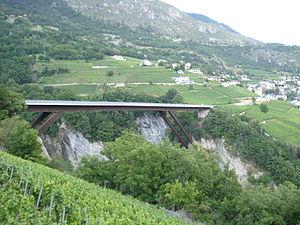
Varonne ou Varone, appelée en allemand Varen, est une commune suisse du canton du Valais, située dans le district de Loèche.